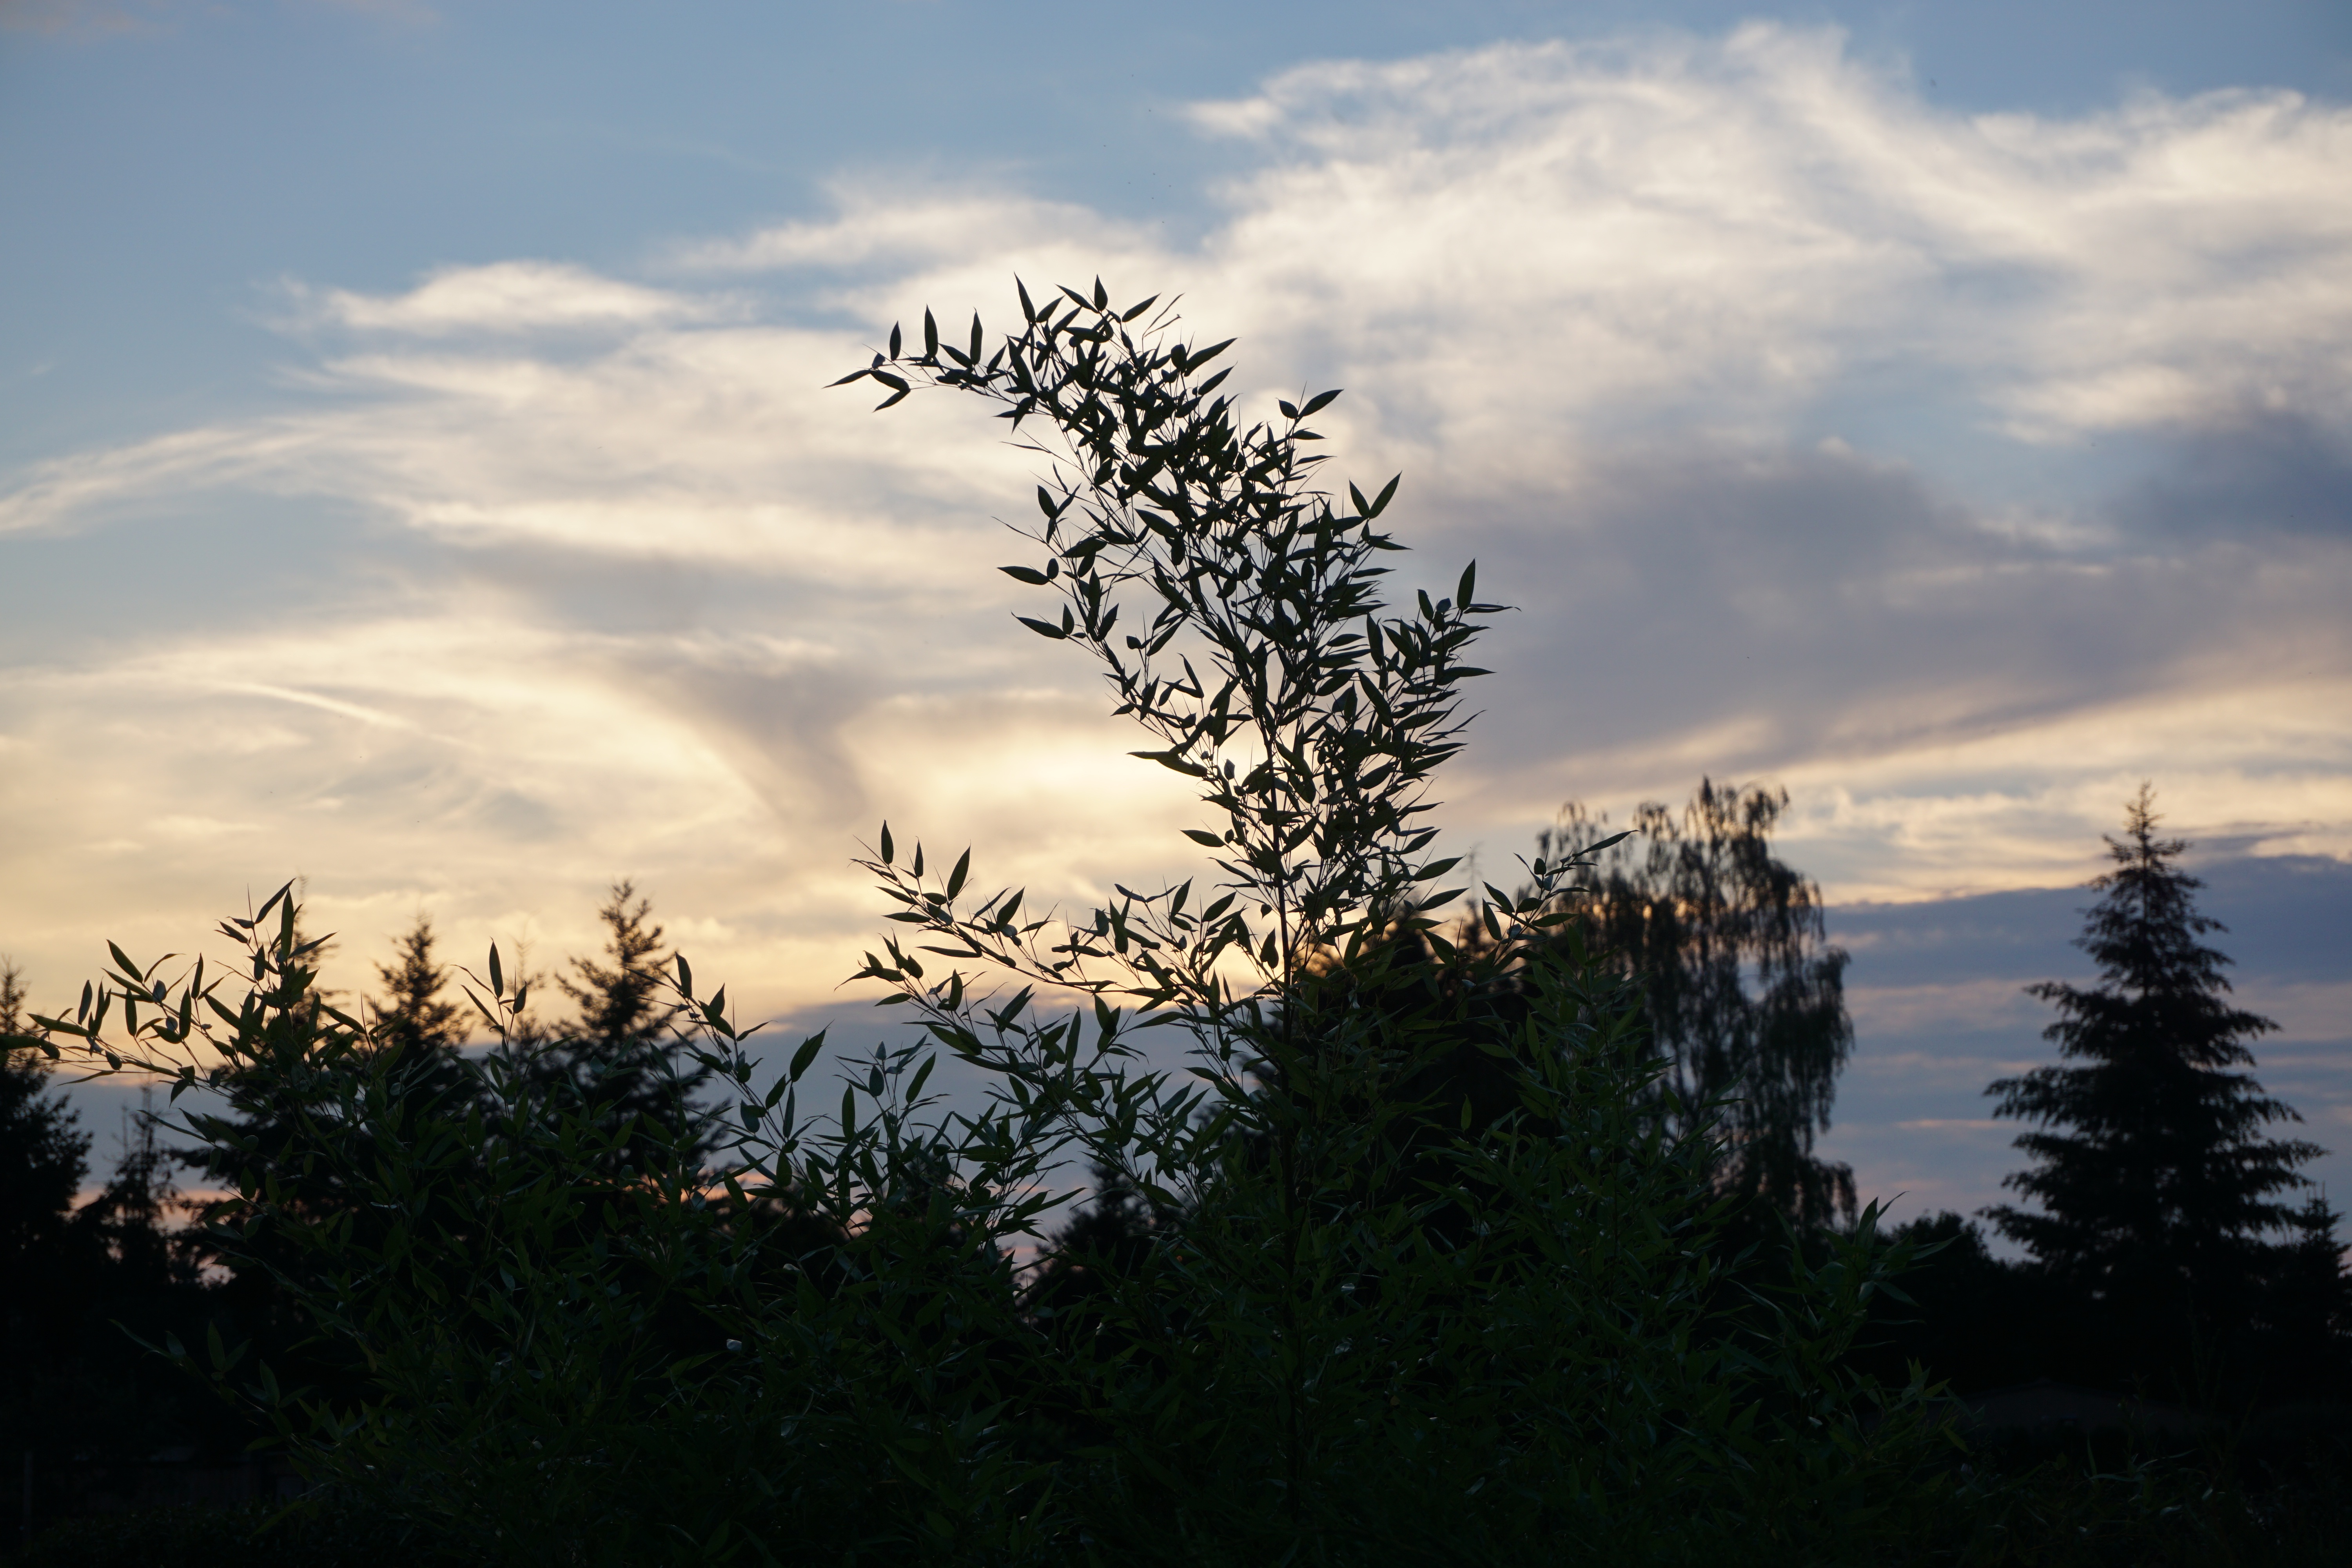
landscape, tree, nature, grass, horizon, branch, silhouette, mountain, cloud, plant, sky, sunrise, sunset, field, prairie, sunlight, morning, leaf, hill, flower, dawn, atmosphere, dark, dusk, evening, twilight, reflection, autumn, romantic, mood, evening sky, rural area, meteorological phenomenon, atmospheric phenomenon, grass family, woody plant